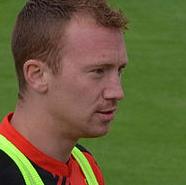
Age: 26